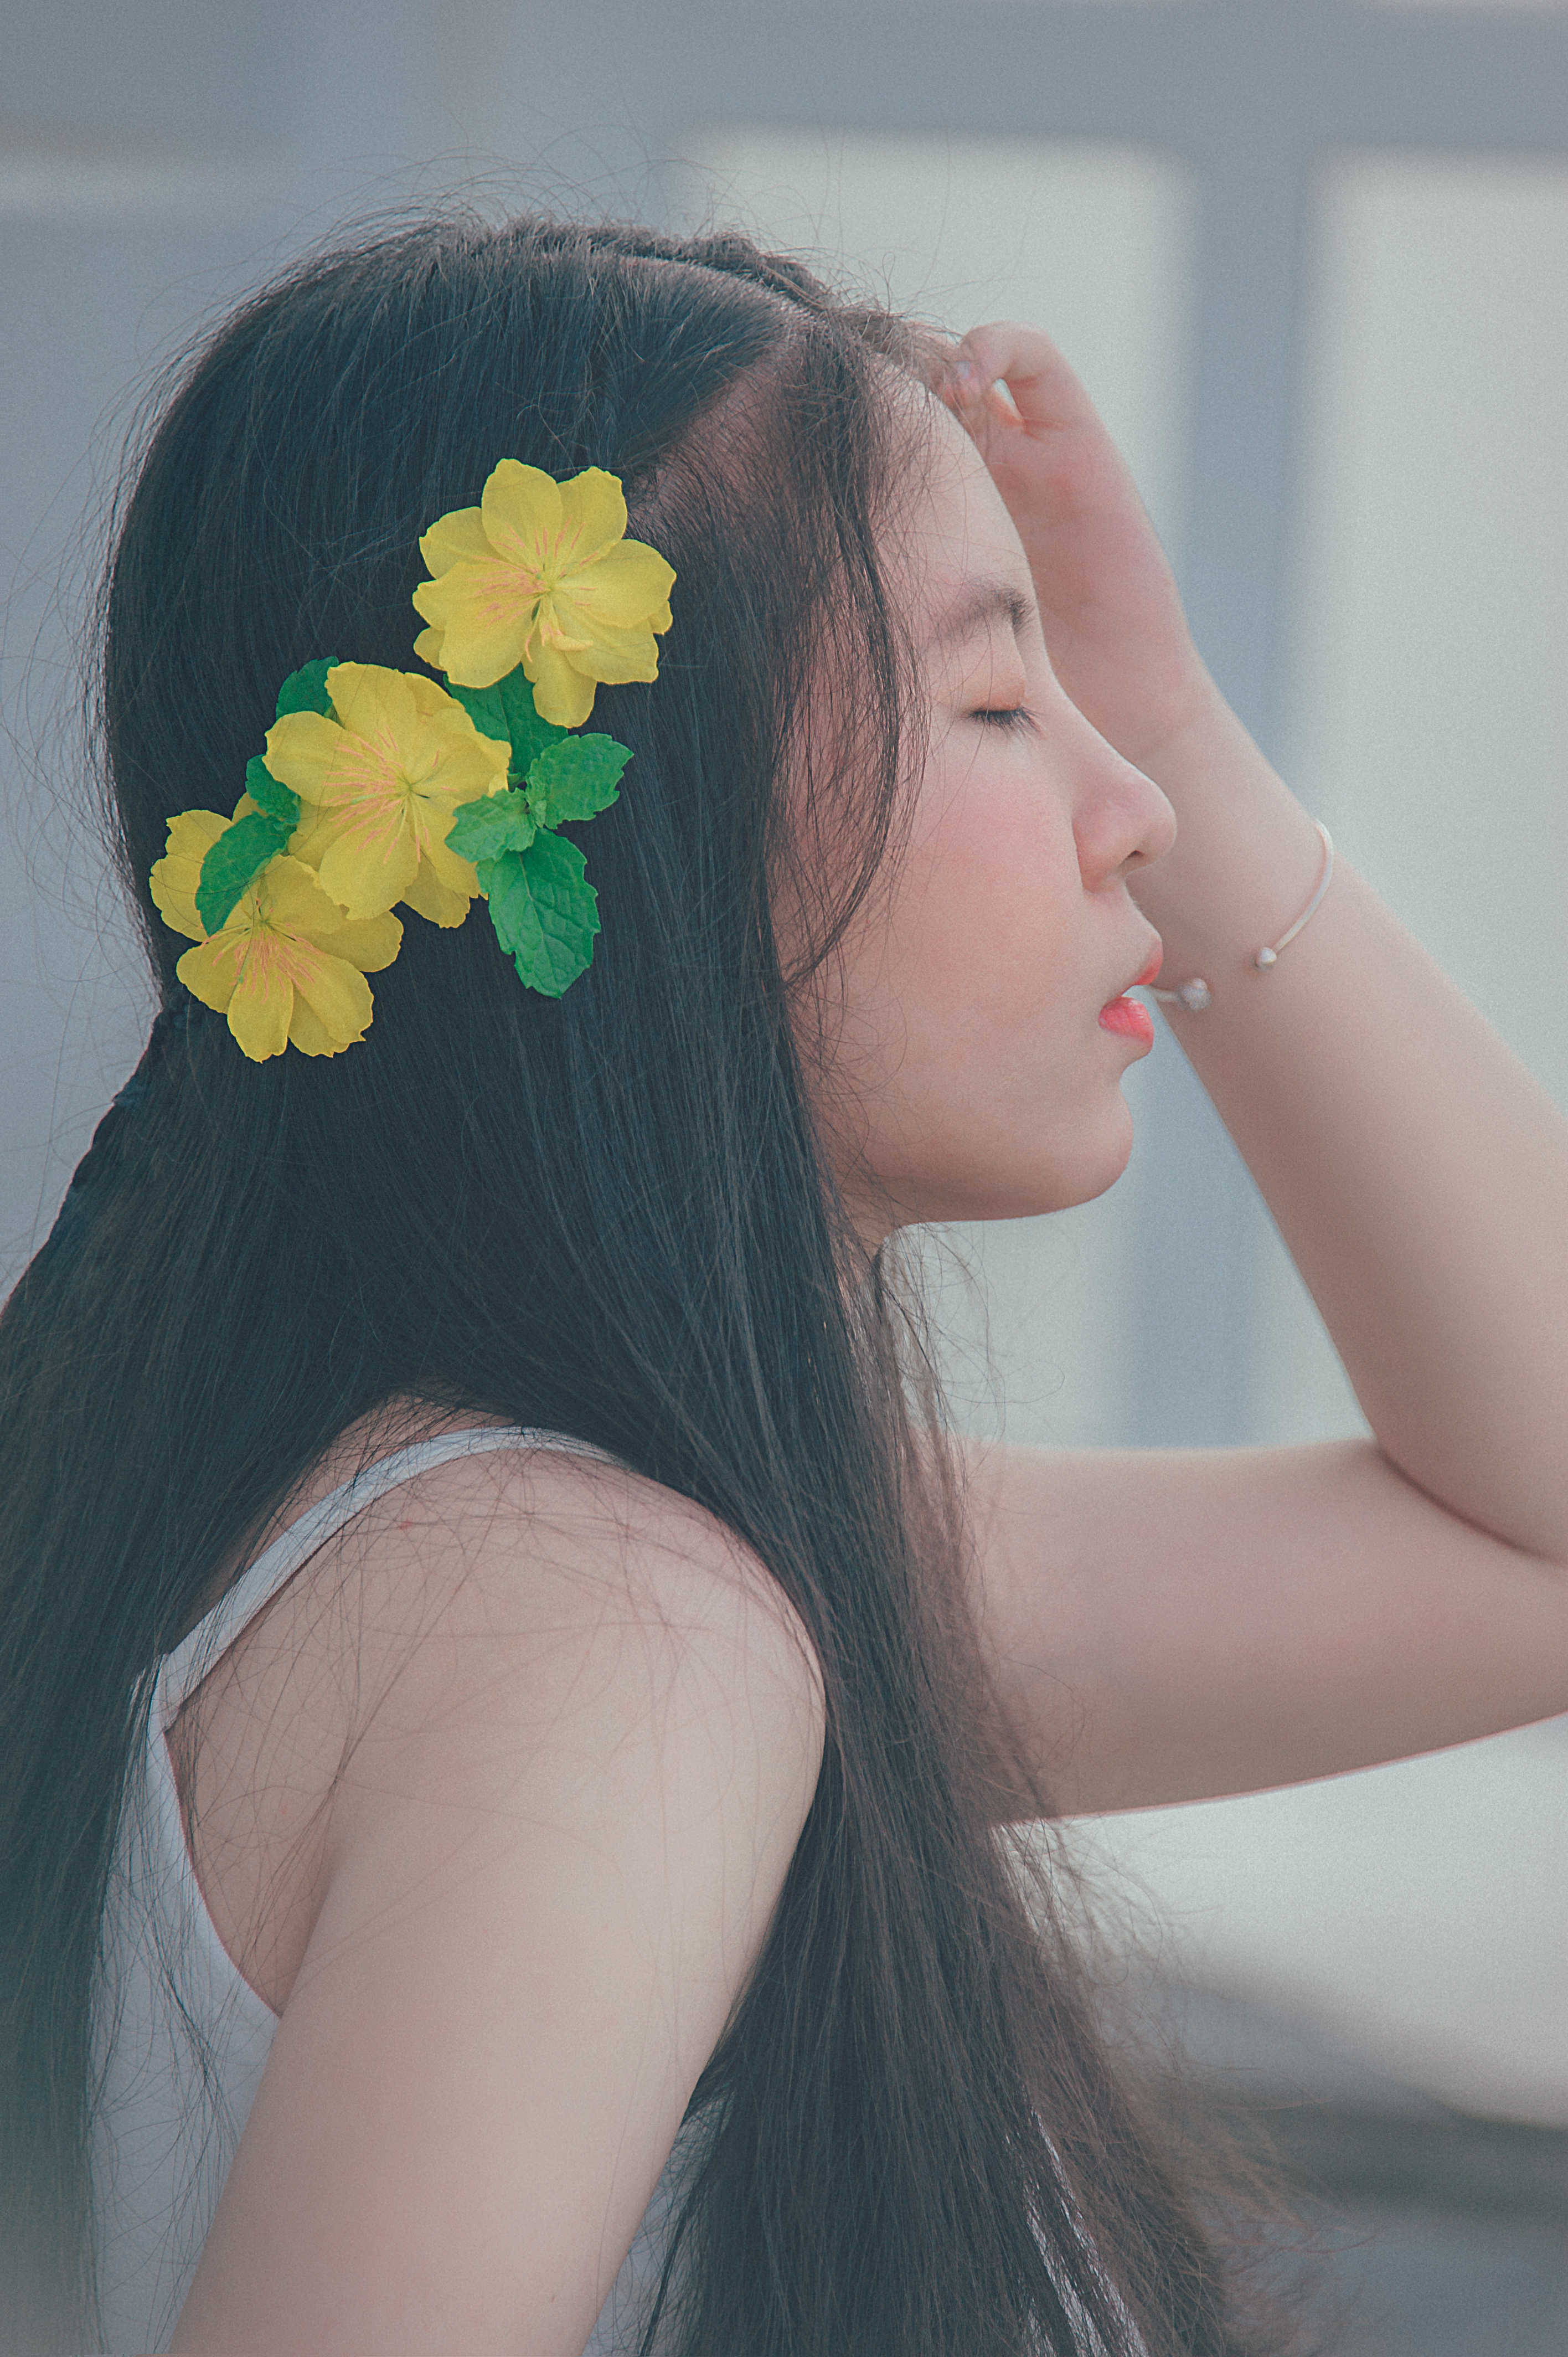
flower, girl, fresh, natural, sun, sunshine, light, skin, hair accessory, beauty, headpiece, forehead, black hair, brown hair, hair coloring, long hair, plant, headband, jewellery, petal, hair tie